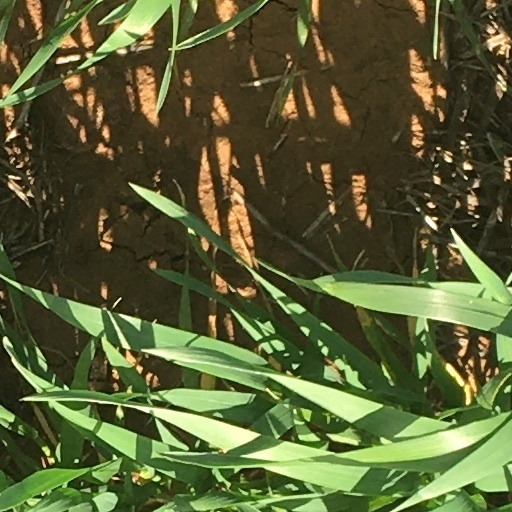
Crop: wheat